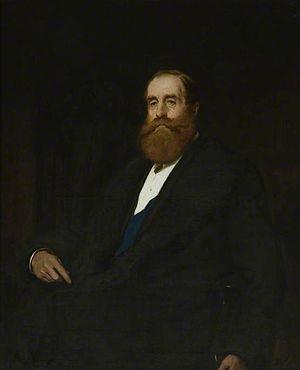
John Poyntz Spencer, né le 27 octobre 1835 à Spencer House et mort le 13 août 1910 à Althorp, 5ᵉ comte Spencer, connu sous les titres de vicomte Althorp jusqu'en 1857, est un homme d'État britannique.